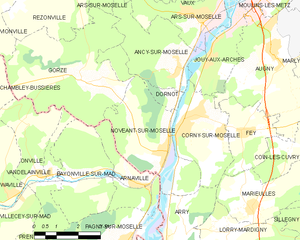
Novéant-sur-Moselle est une commune française située dans le département de la Moselle en région Grand Est.